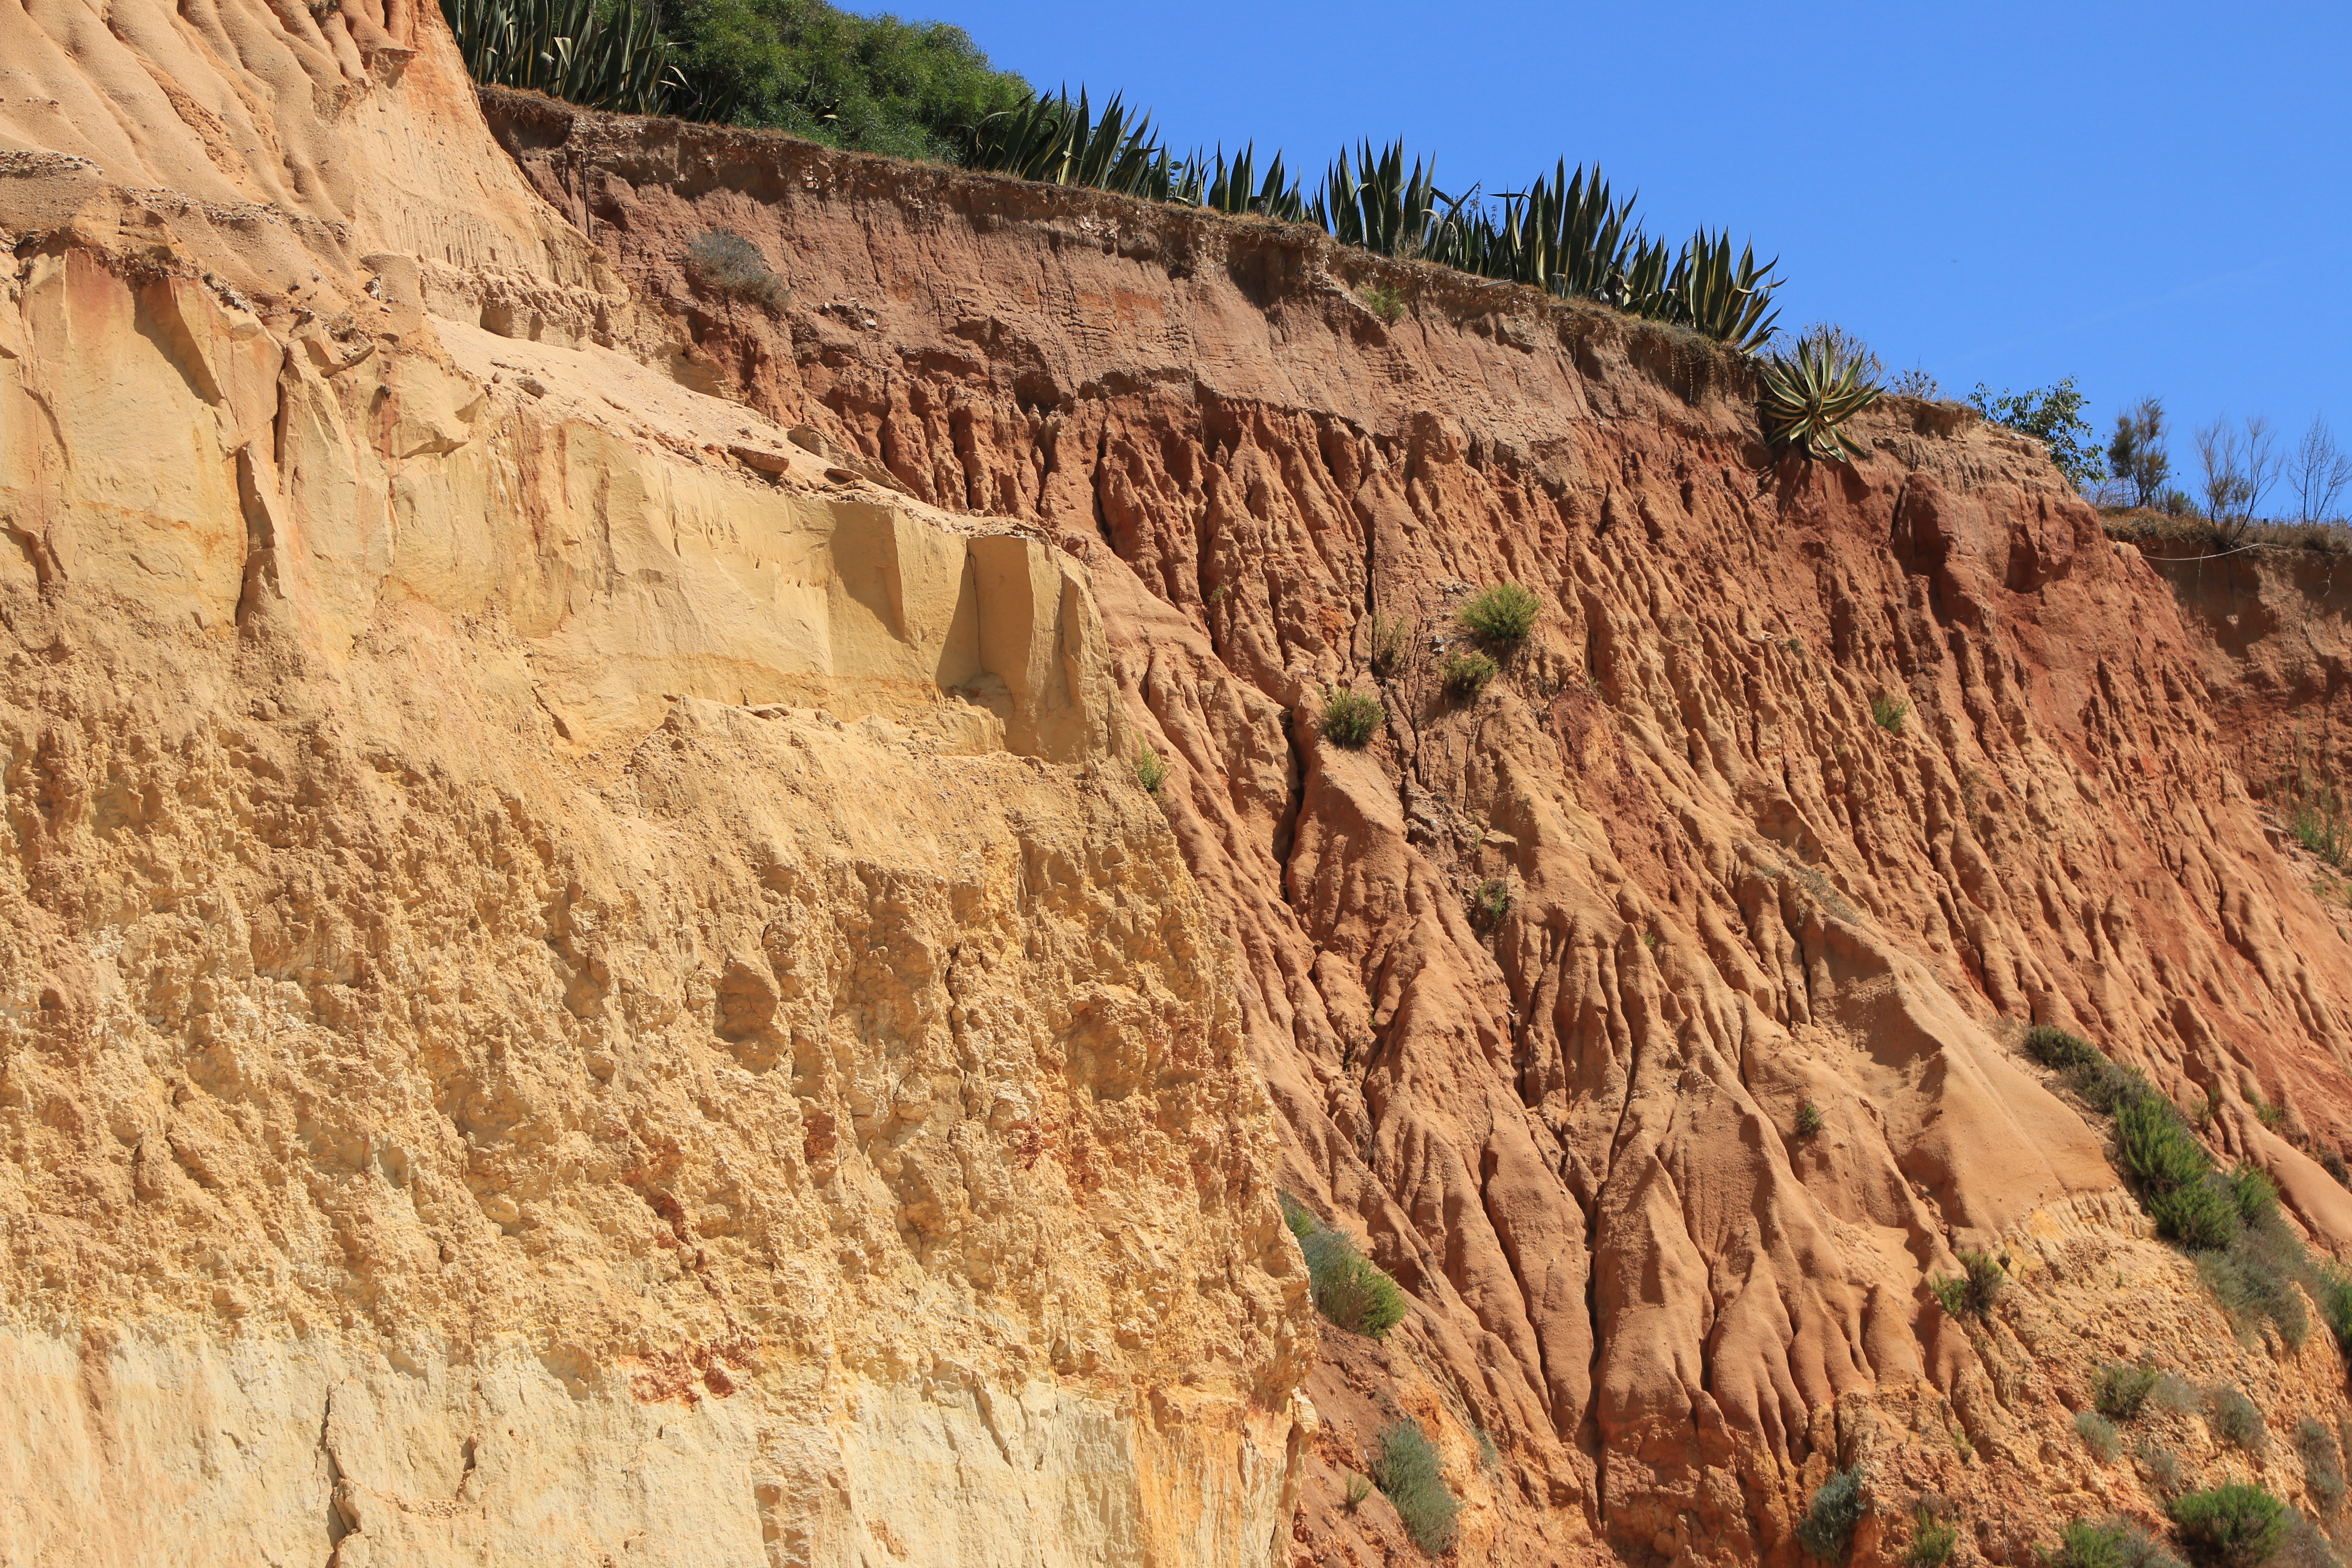
beach, nature, rock, ocean, trail, valley, formation, cliff, soil, canyon, terrain, stones, geology, badlands, plateau, wadi, landform, geographical feature, geological phenomenon